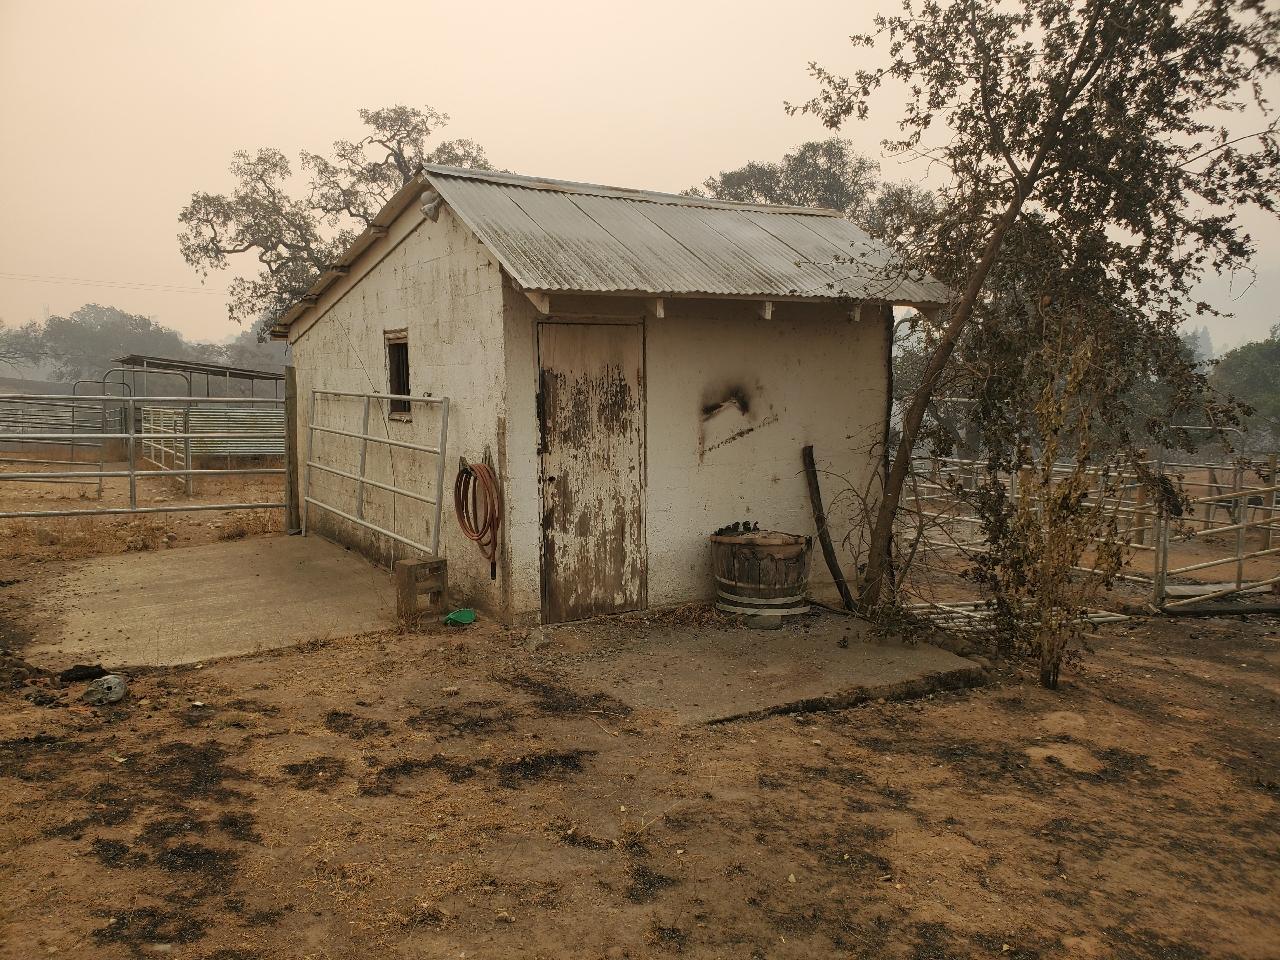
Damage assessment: no_damage